Describe the emotion expressed in this image:  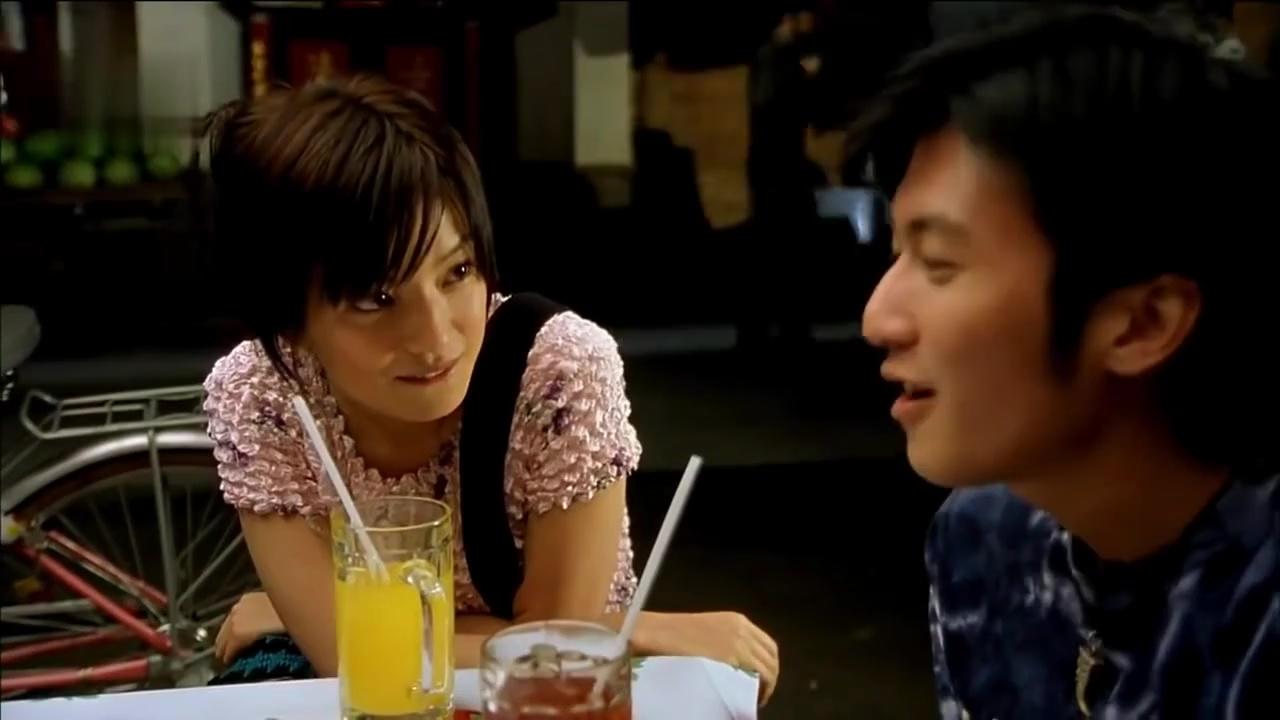
This person displays Fear, valence and arousal with high intensity.